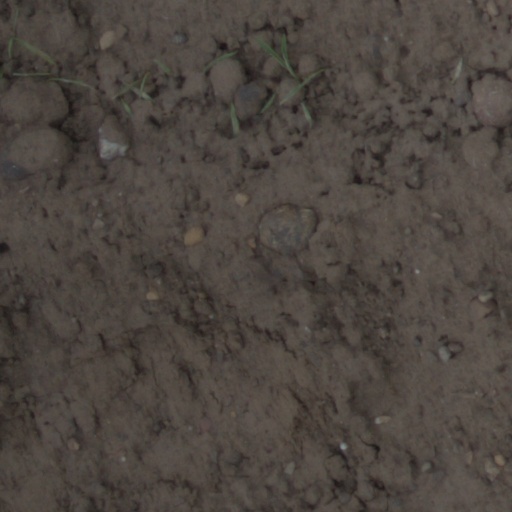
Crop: wheat